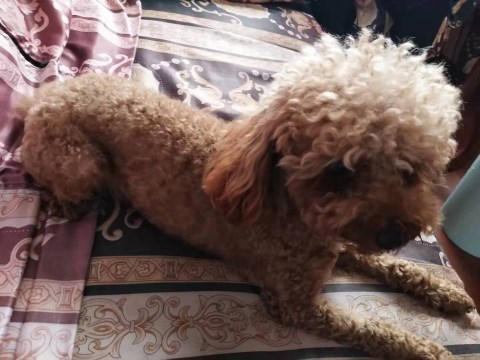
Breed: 7449-n000128-teddy